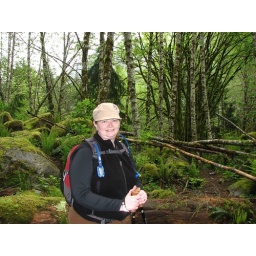
Nicole with the trail, the trees and the mountains in the background